Foreign policy of the Harry S. Truman administration

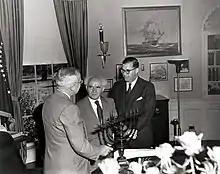
President Truman in the Oval Office, receiving a Hanukkah Menorah from the Prime Minister of Israel, David Ben-Gurion (center). To the right is Abba Eban, Ambassador of Israel to the U.S.

Rising tensions with the Soviets, along with the Soviet veto of numerous United Nations Security Council resolutions, convinced Truman, Senator Vandenberg, and other American leaders of the necessity of creating a defensive alliance devoted to collective security. In 1949, the United States, Canada, and several European countries signed the North Atlantic Treaty, creating a trans-Atlantic military alliance and committing the United States to its first permanent alliance since the 1778 Treaty of Alliance with France. The treaty establishing NATO was widely popular and easily passed the Senate in 1949. NATO's goals were to contain Soviet expansion in Europe and to send a clear message to communist leaders that the world's democracies were willing and able to build new security structures in support of democratic ideals. The treaty also re-assured France that the United States would come to its defense, paving the way for continuing French cooperation in the re-establishment of an independent German state. The U.S., Britain, France, Italy, the Netherlands, Belgium, Luxembourg, Norway, Denmark, Portugal, Iceland, and Canada were the original treaty signatories. Shortly after the creation of NATO, Truman convinced Congress to pass the Mutual Defense Assistance Act, which created a military aid program for European allies.